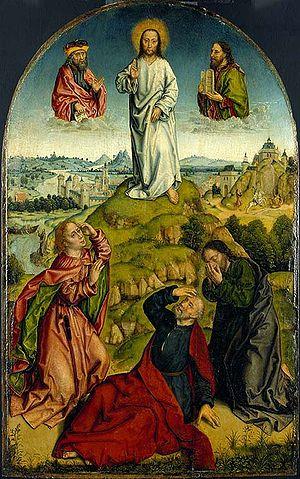
Albert Bouts, né vers 1452-1460, peut-être à Louvain, et mort à Louvain en 1549, est un peintre de sujets religieux. Il est le second fils de Dirk Bouts, aussi dit Dirk Bouts le Vieux, et le frère cadet de Dirk Bouts le Jeune.